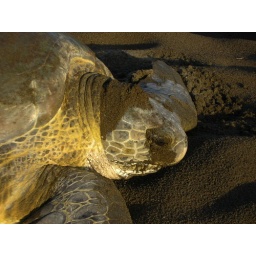
green turtle caught by the daylight, they usually are not seen after 4am more or less